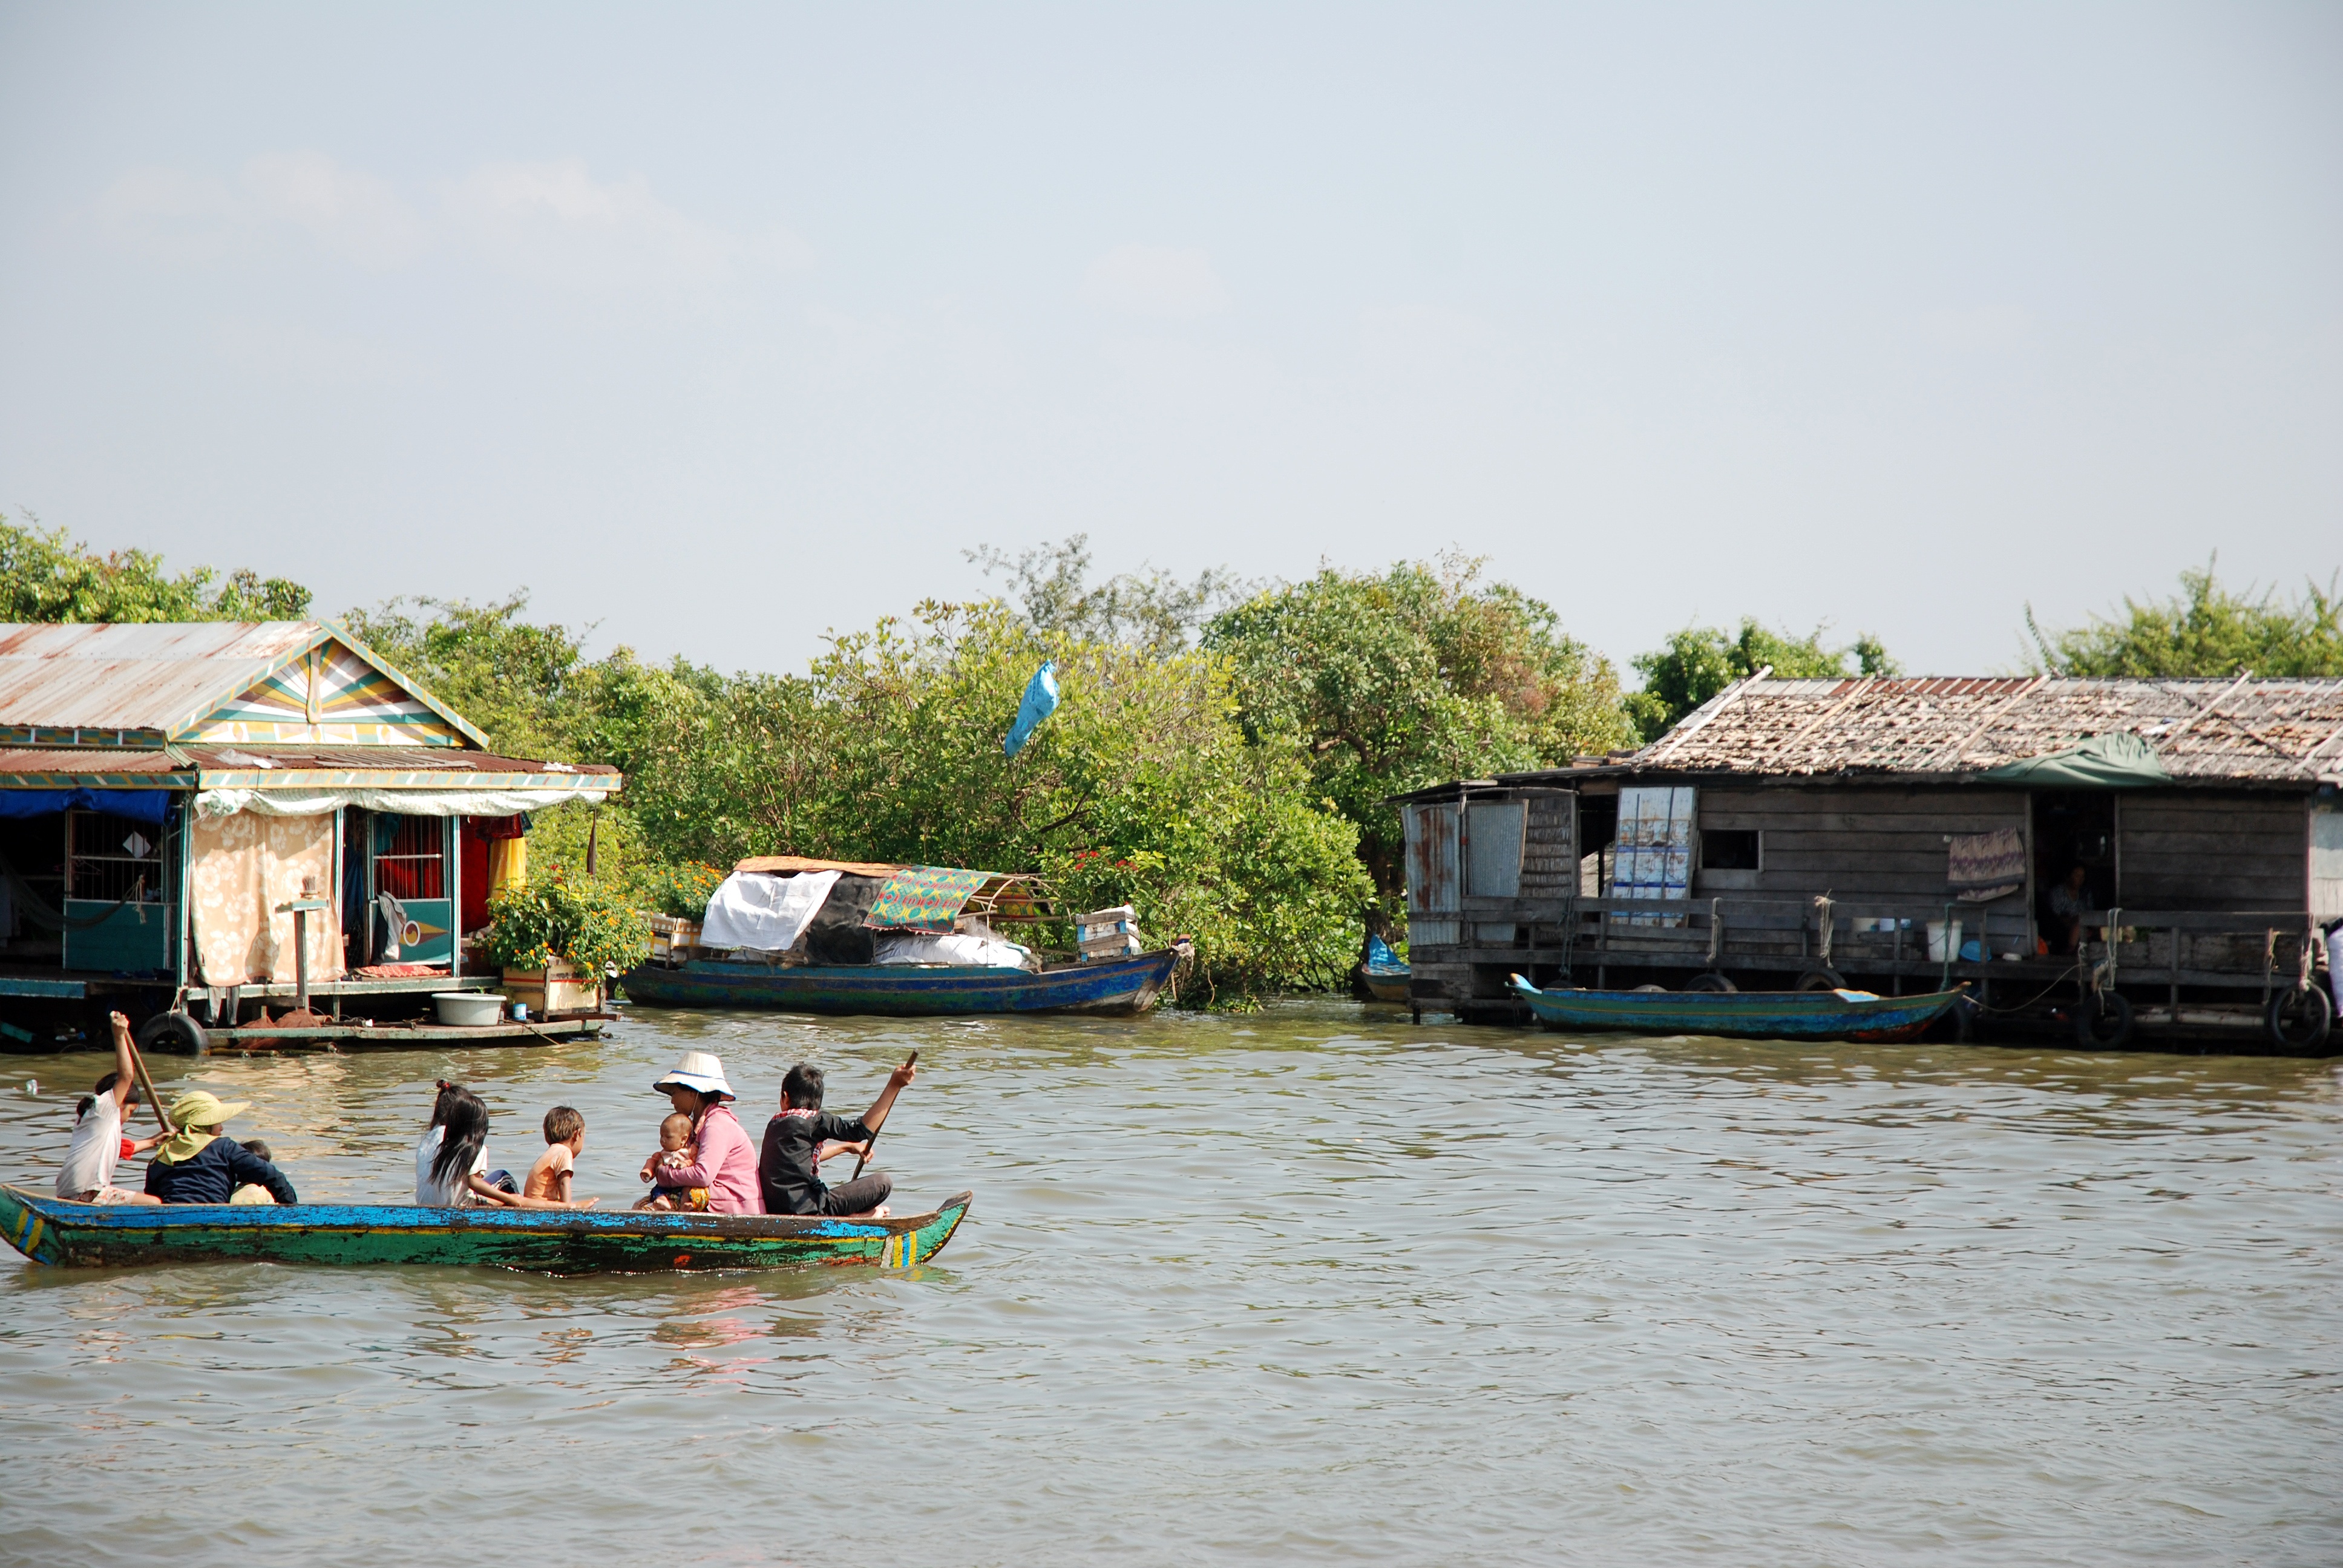
sea, boat, river, vacation, village, vehicle, waterway, family, cambodia, times, pile dwelling, southeast asia